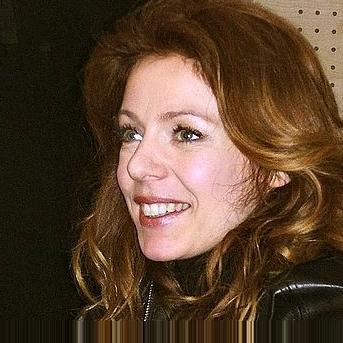
Age: 35